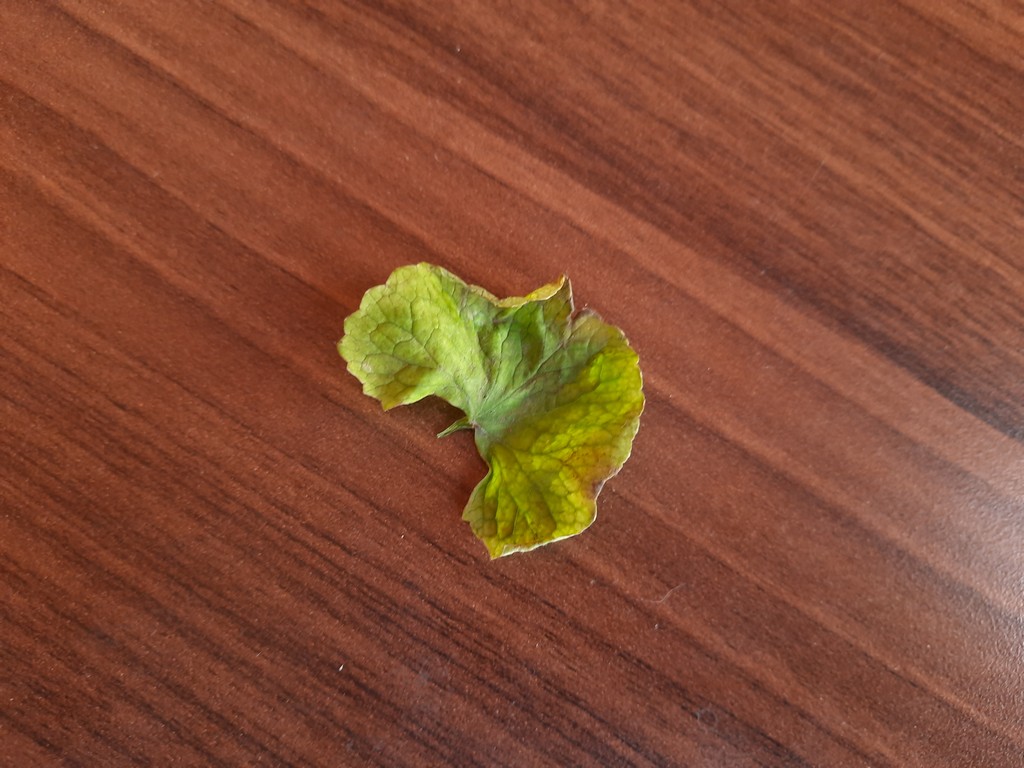
Label: Unhealthy